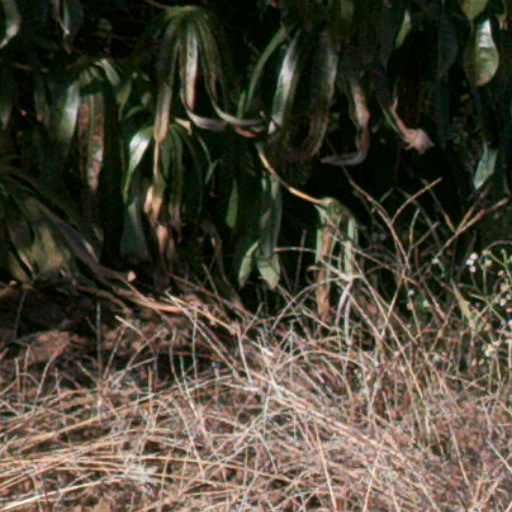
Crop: cassava